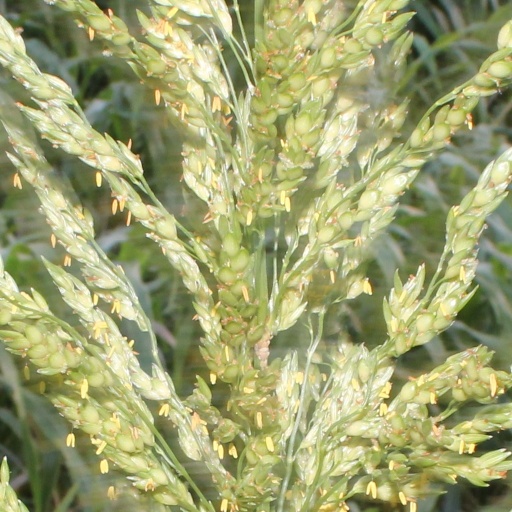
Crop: sorghum